Sadie Lea Weidner

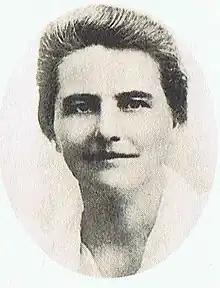
Sadie Lea Weidner

Sadie Lea Weidner (March 3, 1875 – December 24, 1939) was an American missionary to Japan. She was involved in church reforms and was the founder of the in Japan.